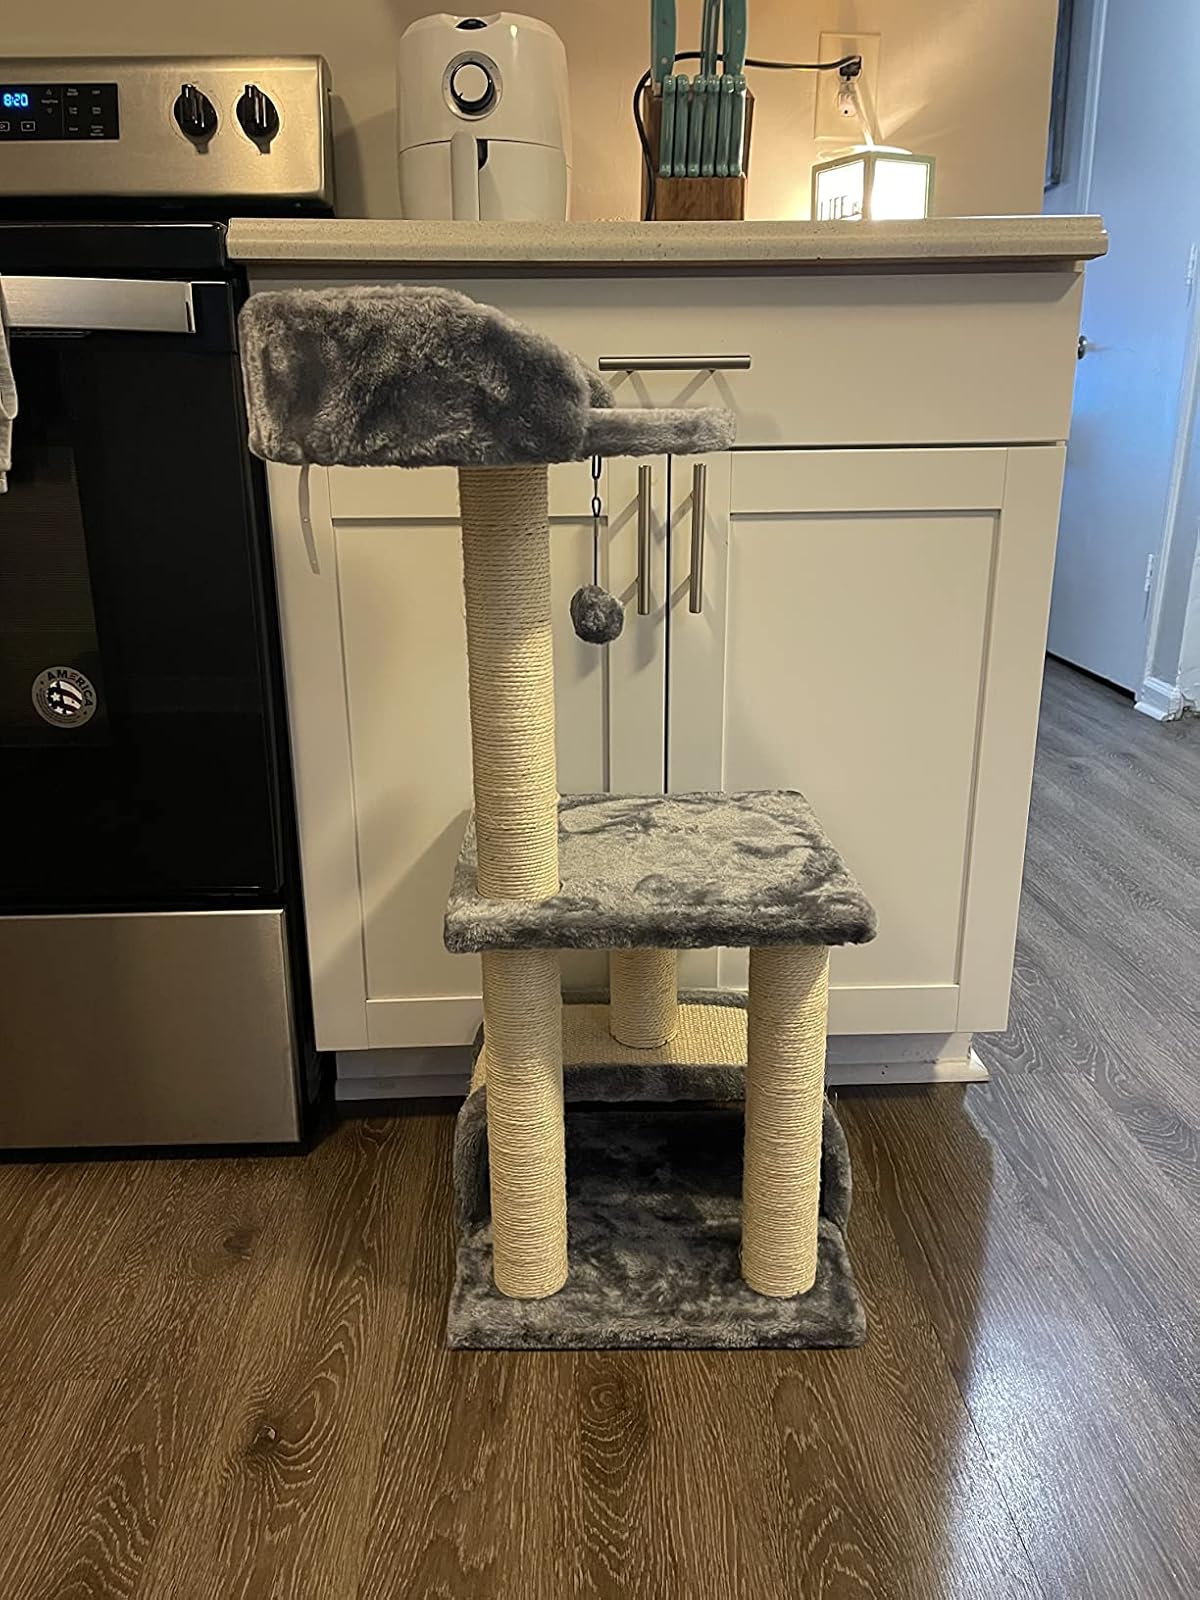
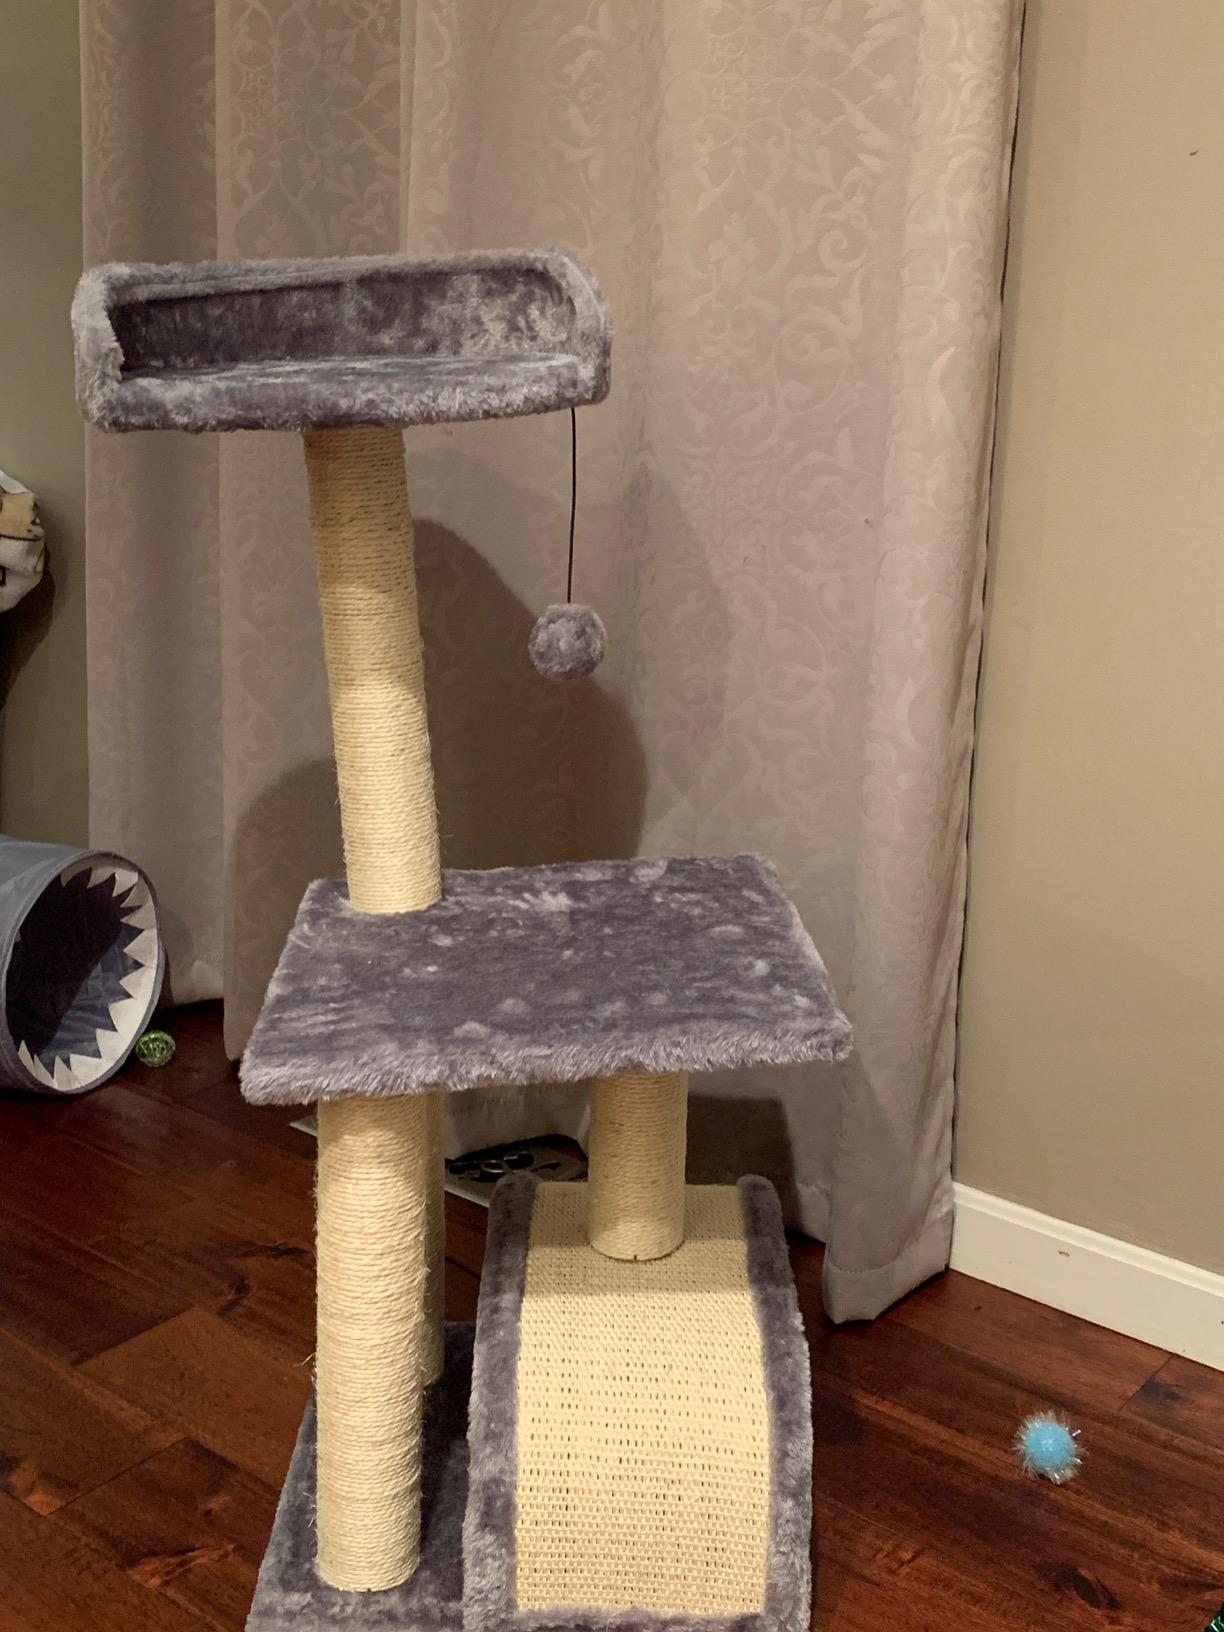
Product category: items_cat tree
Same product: yes